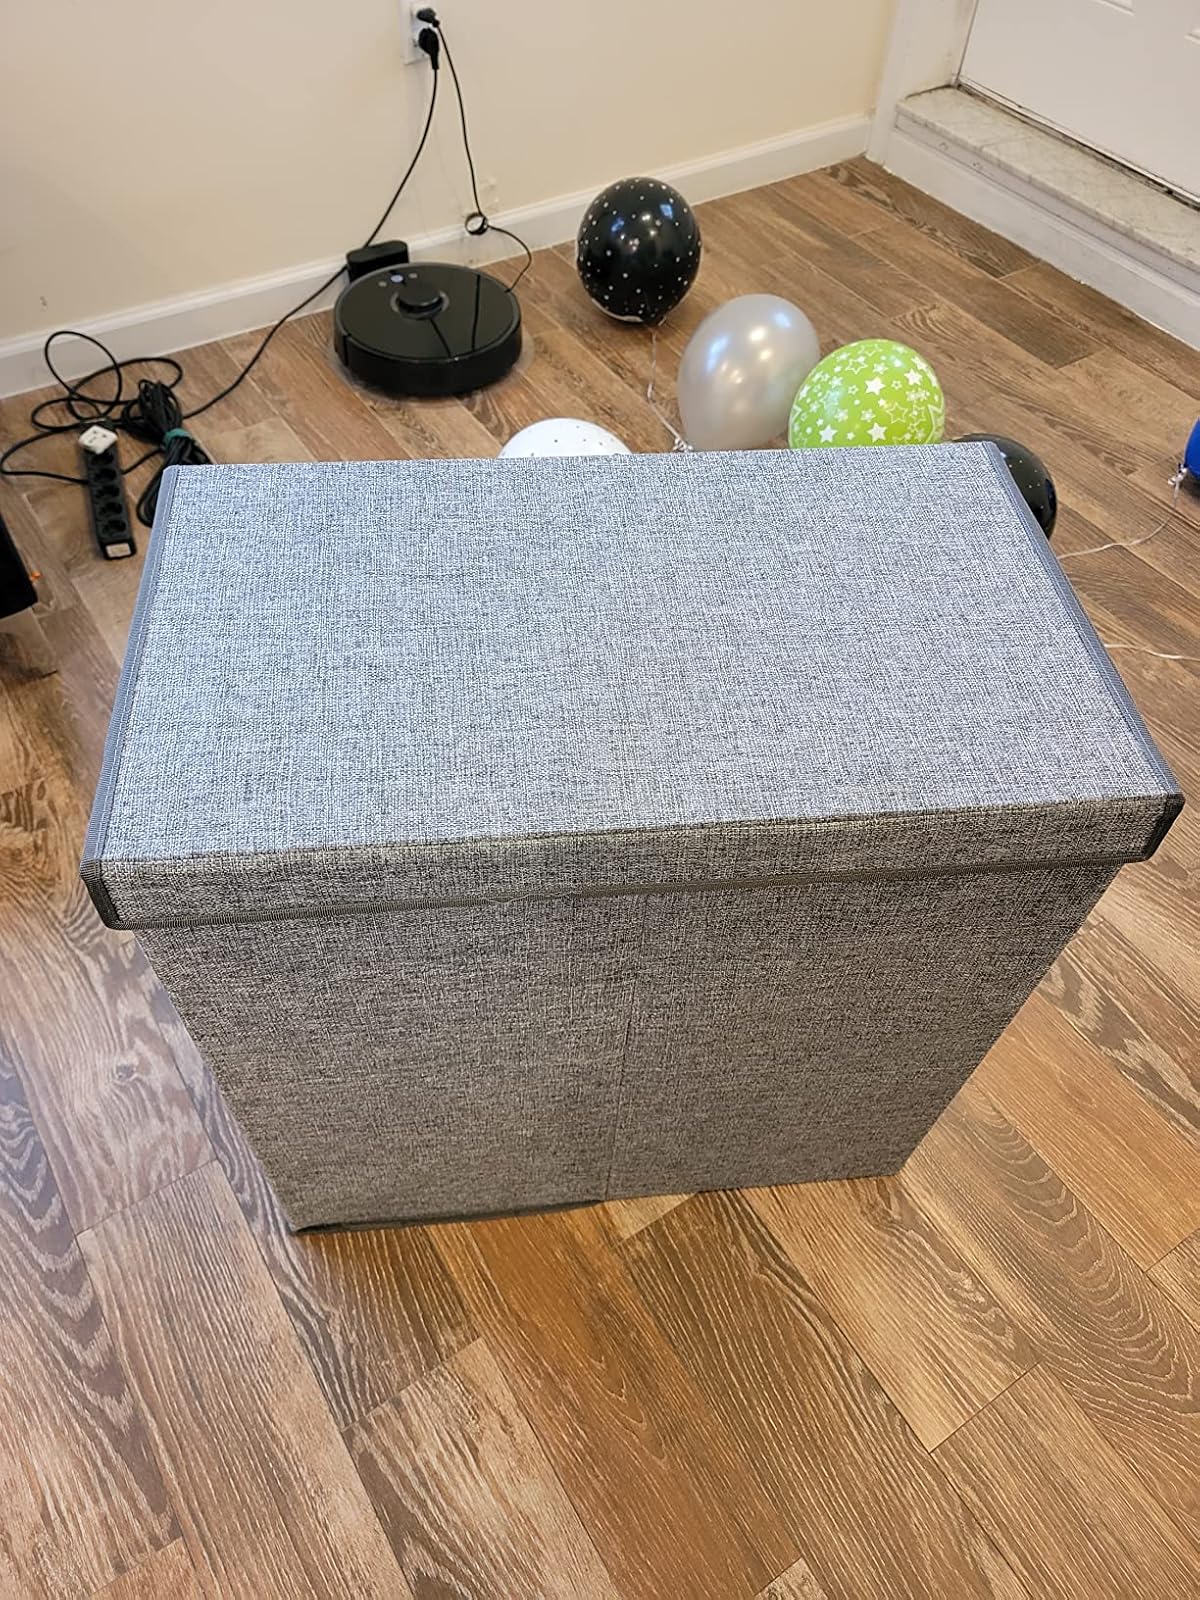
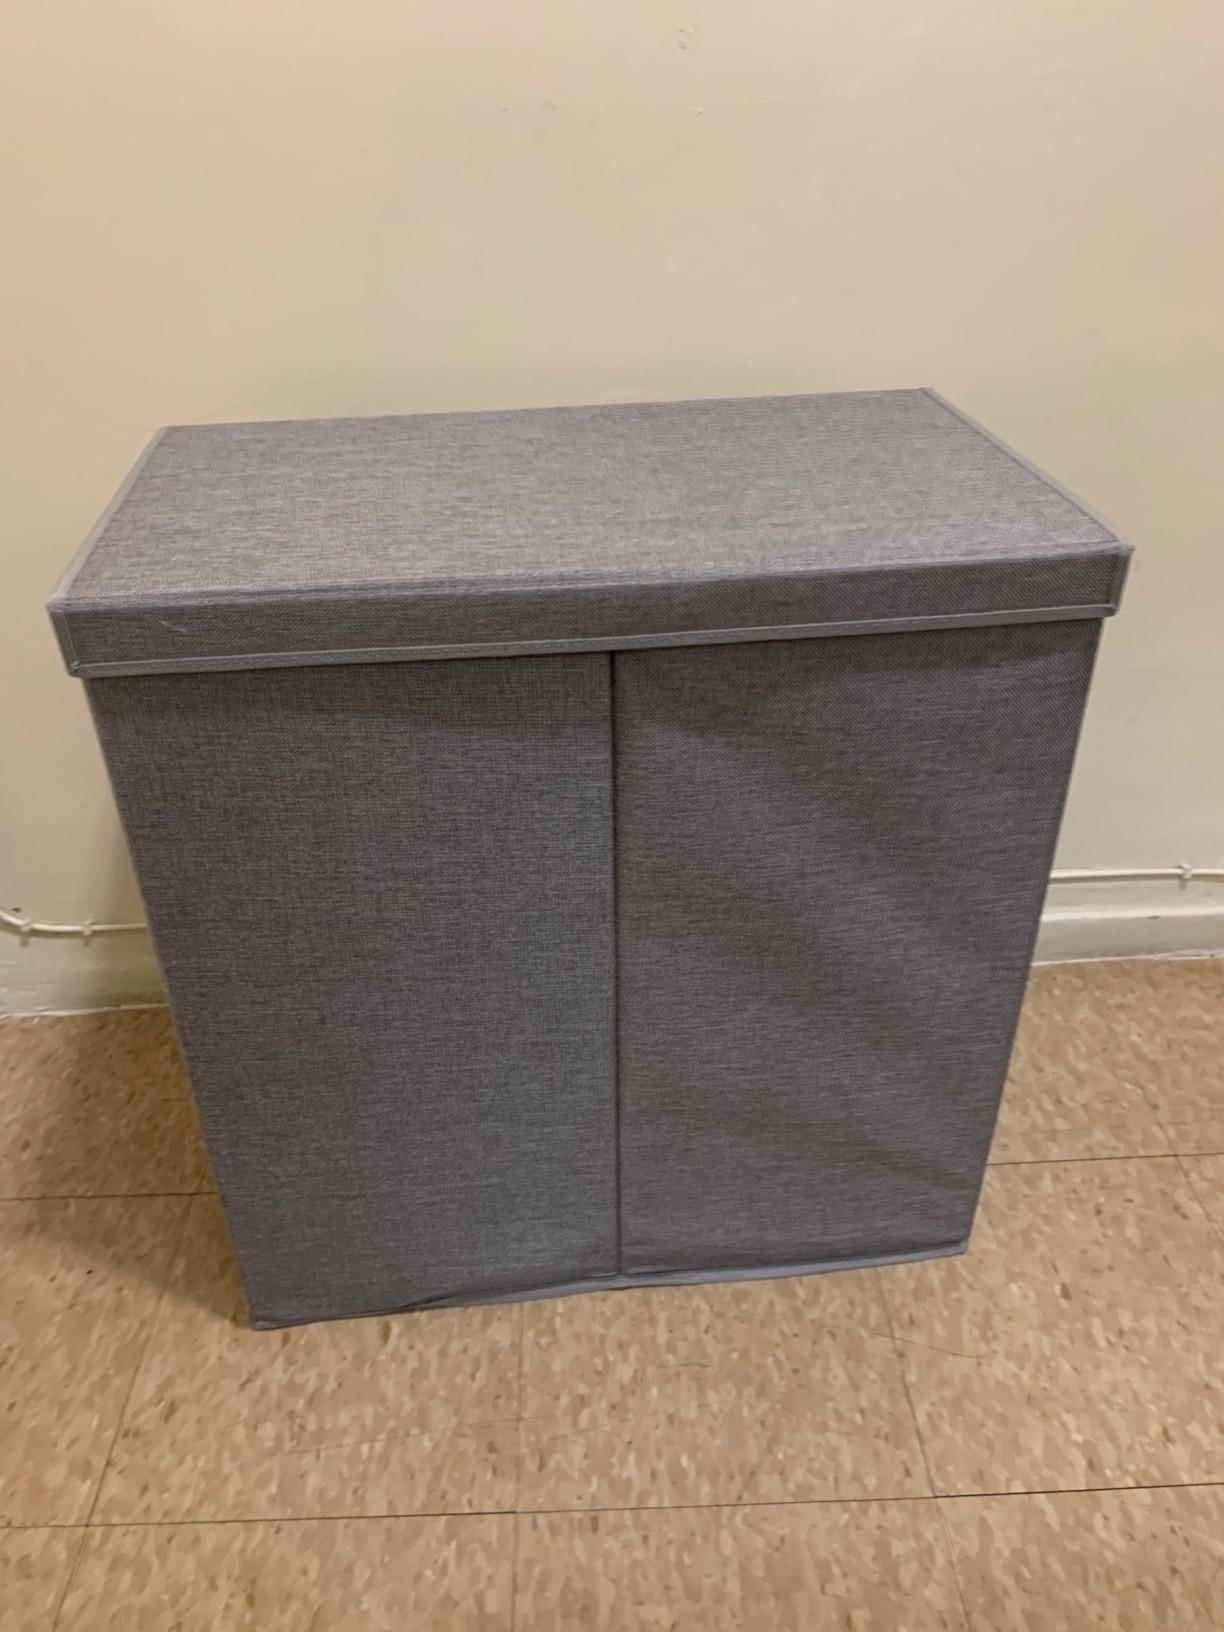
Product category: items_hamper
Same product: yes